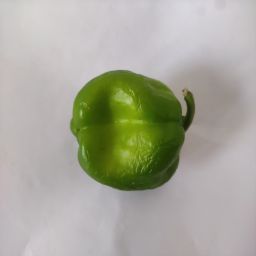
Crop: Bell Pepper
Quality: Ripe